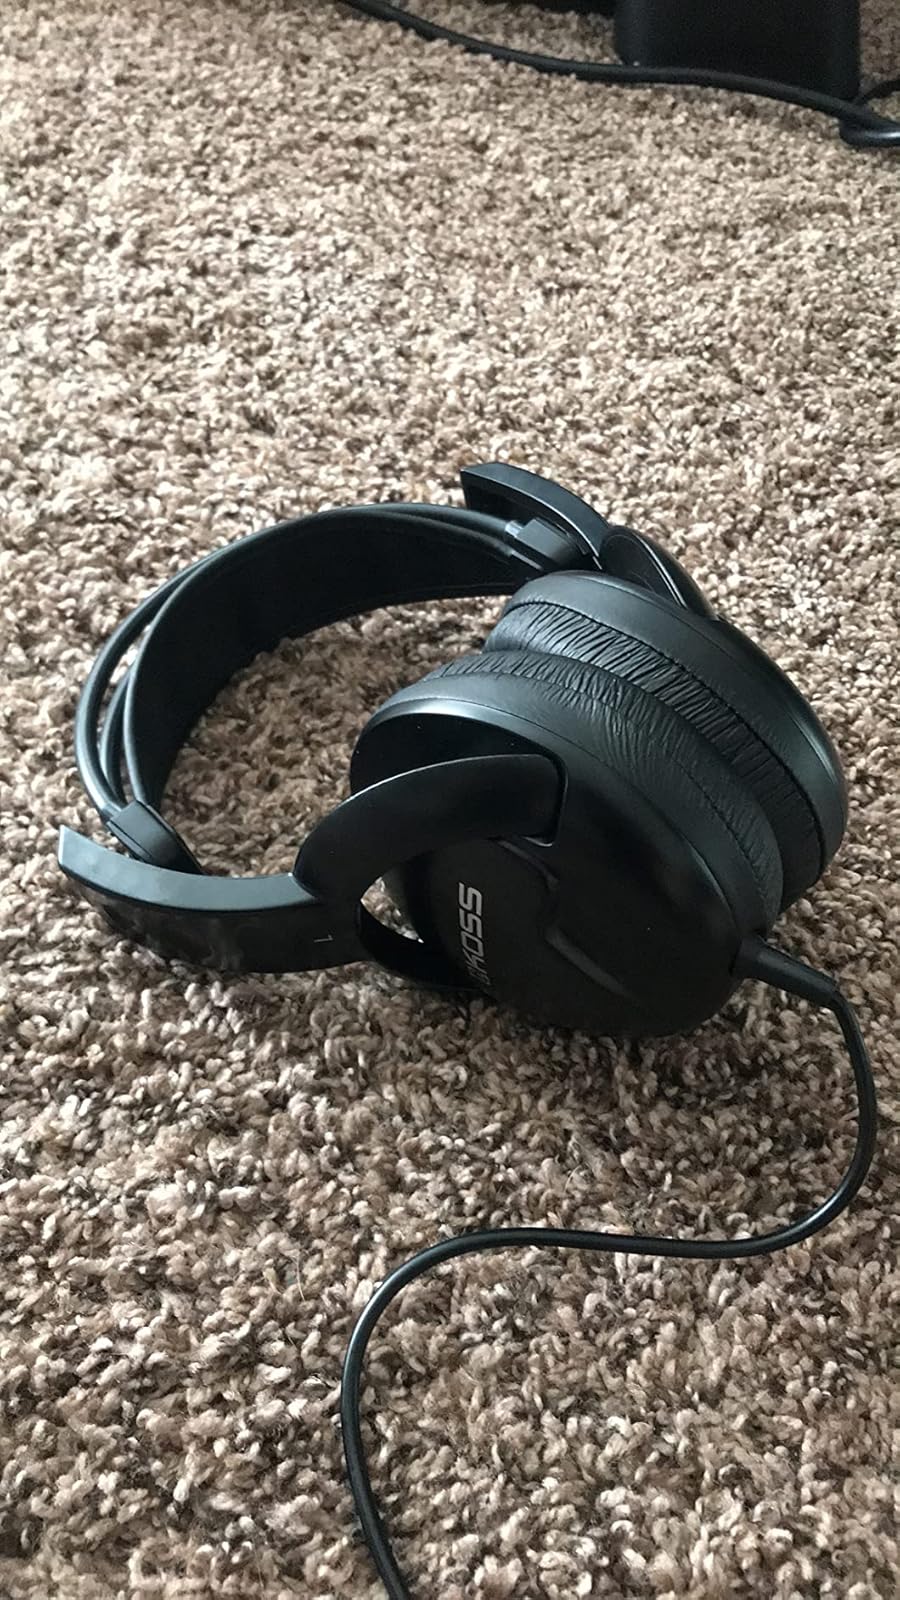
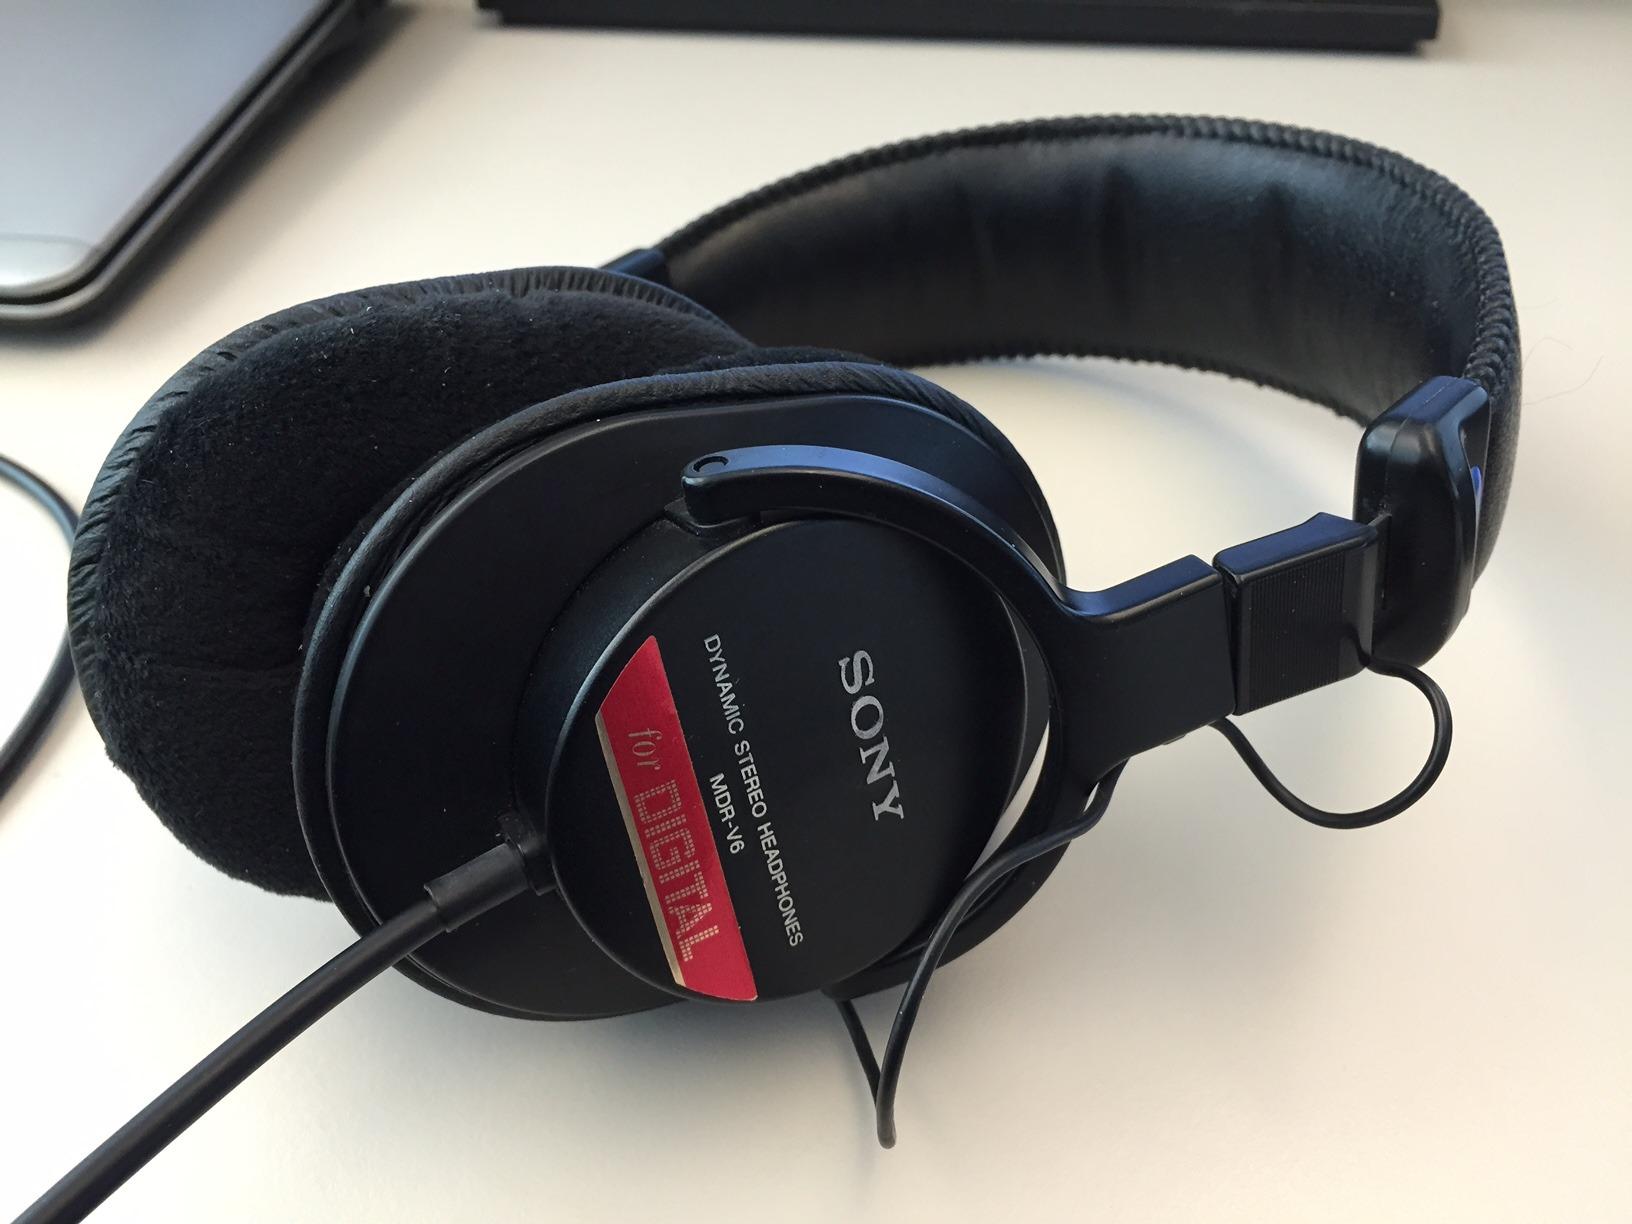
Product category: headphones
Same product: no